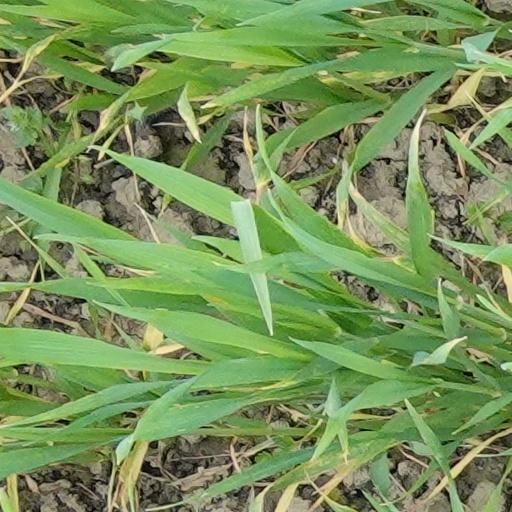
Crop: wheat